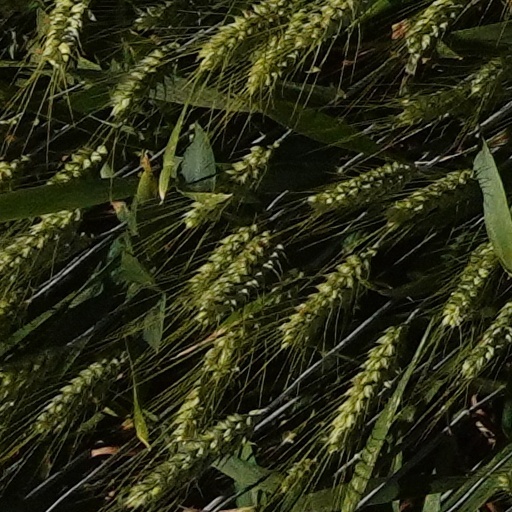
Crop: wheat